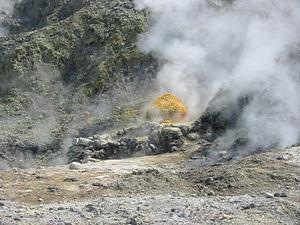
Cet article recense les sites inscrits au patrimoine mondial en Italie.
Les champs Phlégréens, du grec φλεγραῖος, sont une région volcanique située dans le golfe de Pouzzoles, au nord-ouest de Naples.